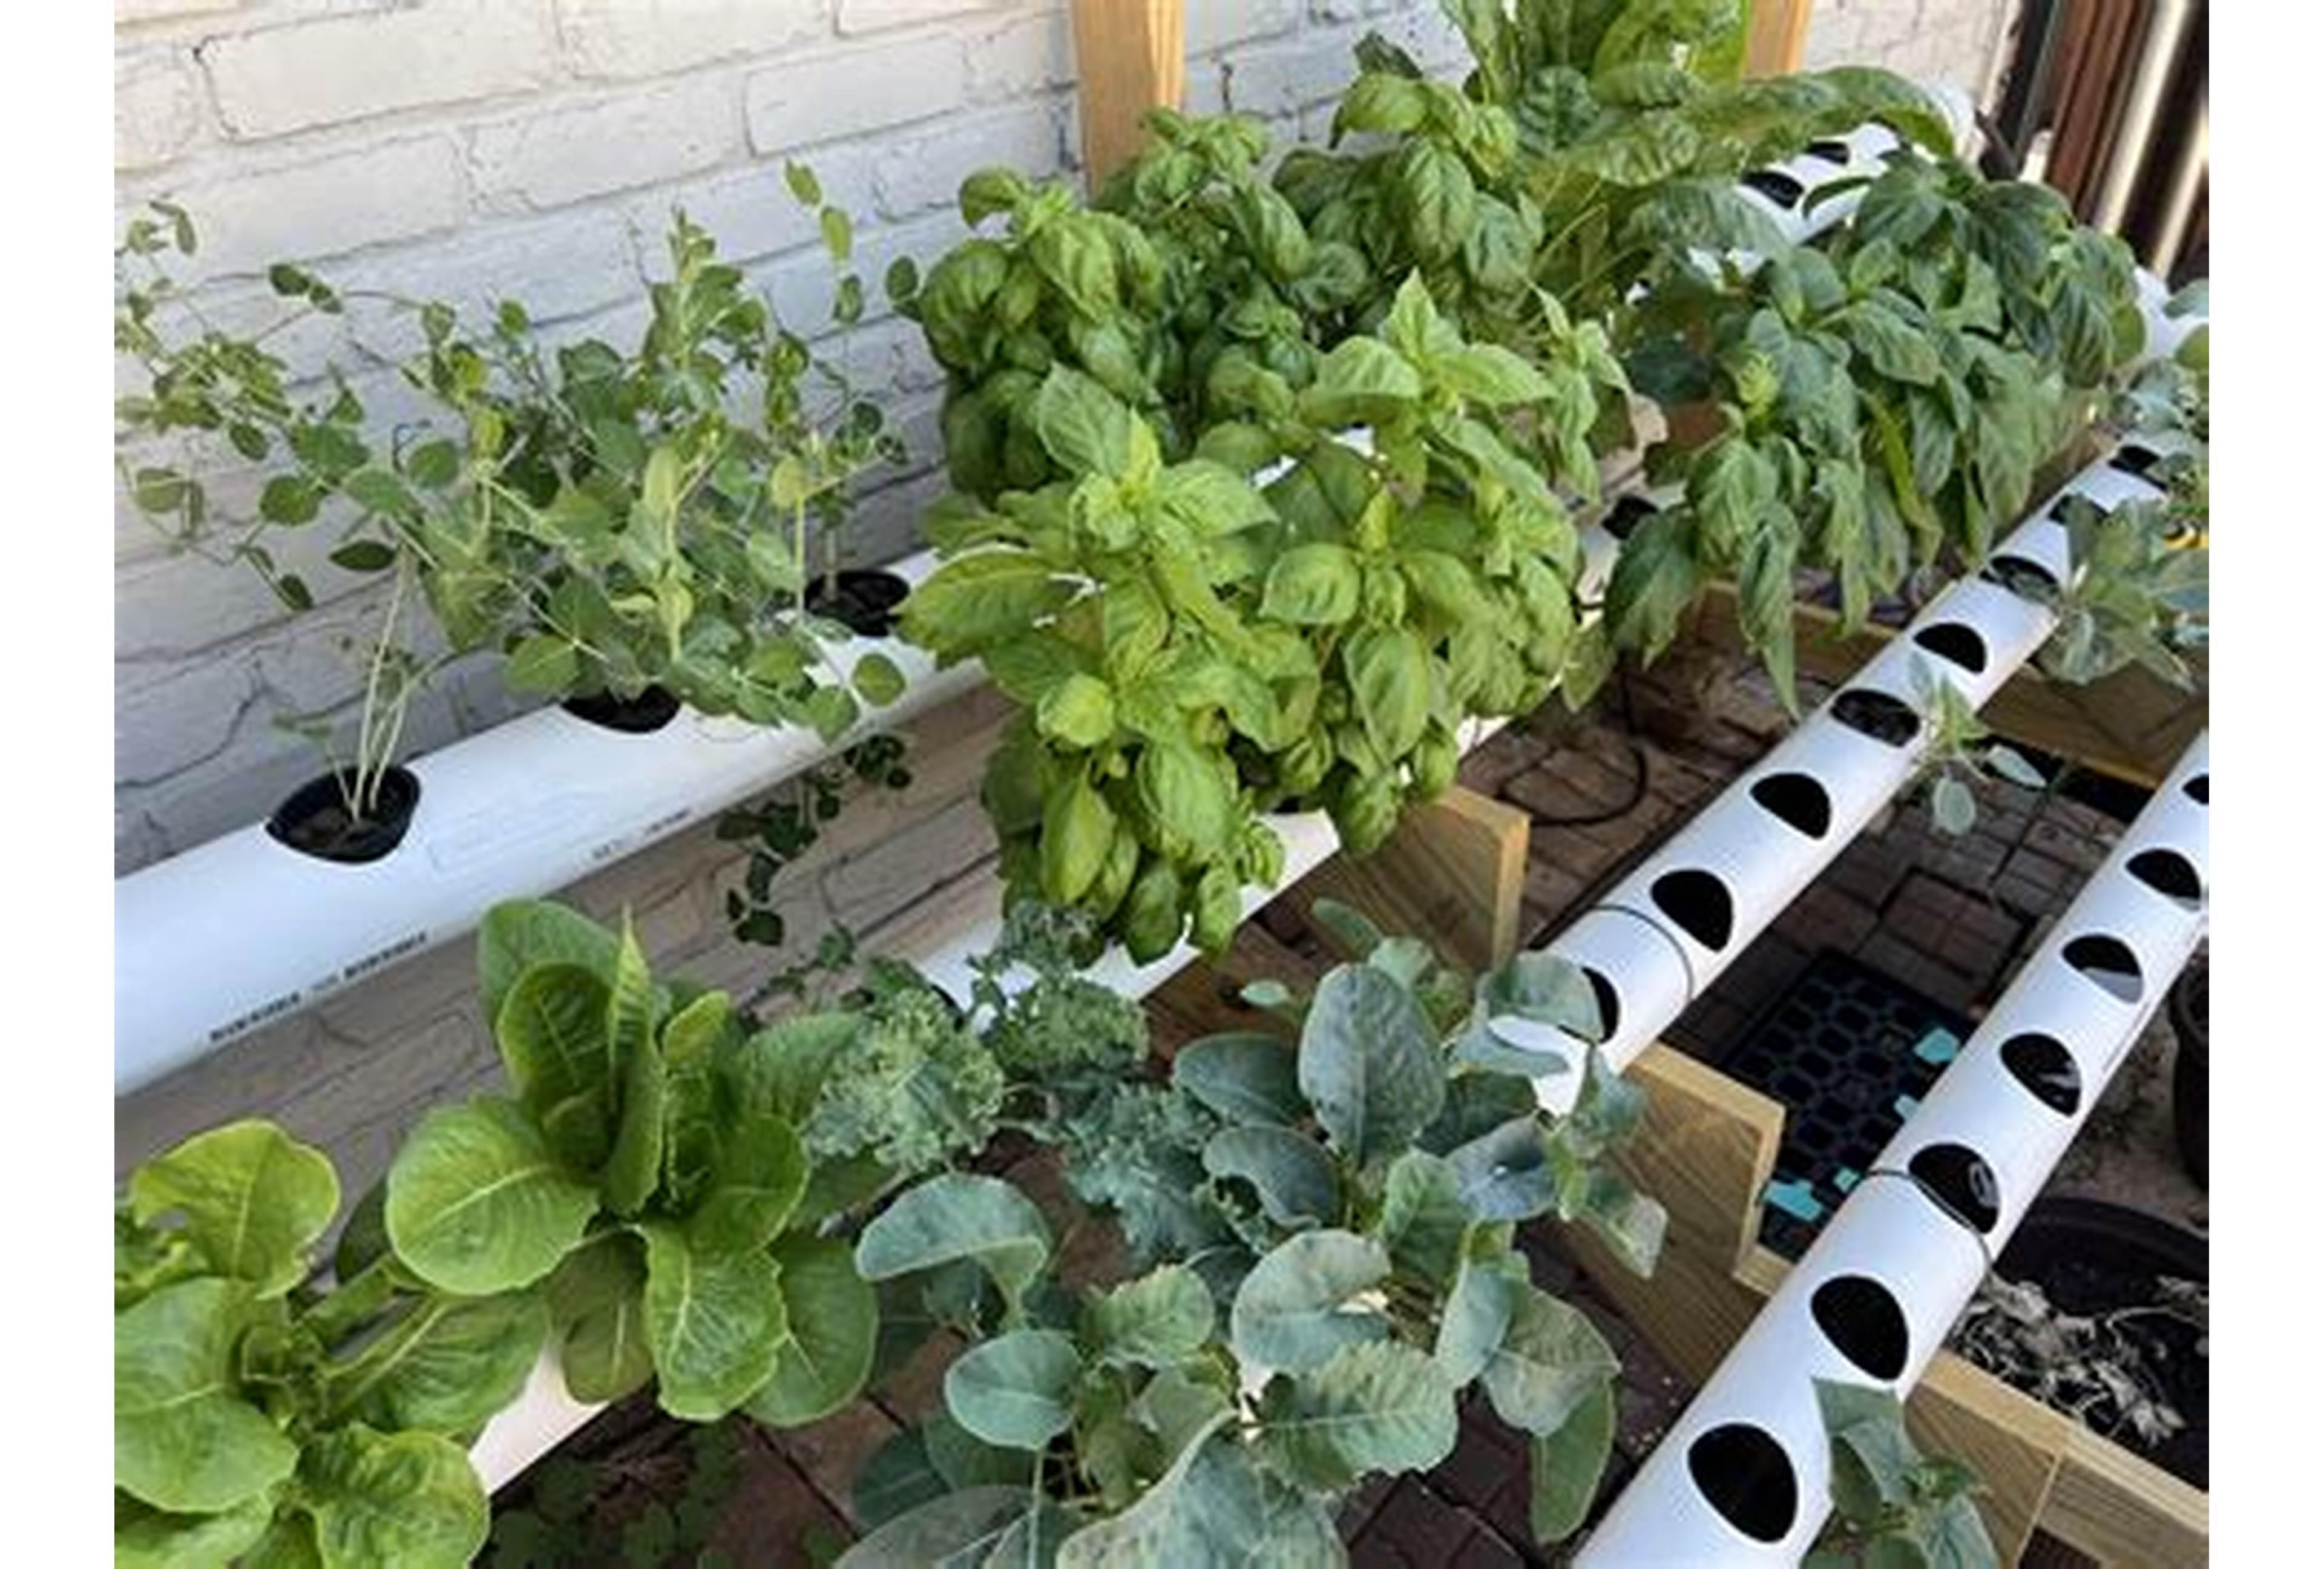
Eneo lenye mkusanyiko wa mabomba yenye rangi nyeupe, yaliyopandwa miche midogo iliyoota na kuchepua kwa rangi ya kijani kibichi. Ikiashiria kuwa ni eneo maalumu linalotumika kwa ajili ya kilimo cha haidroponi, sayansi ya bila kutumia udongo.